Skardu District

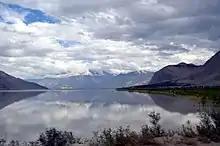
A view of the Indus River in the Skardu District

The Gondogoro Pass and Burgy La (Burgy Pass) is located in the Skardu District.